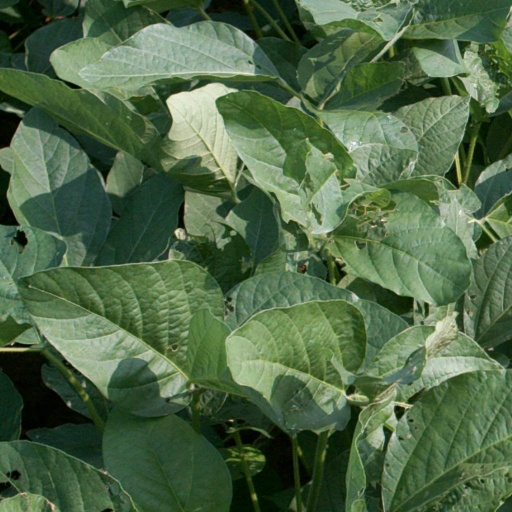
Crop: soybean